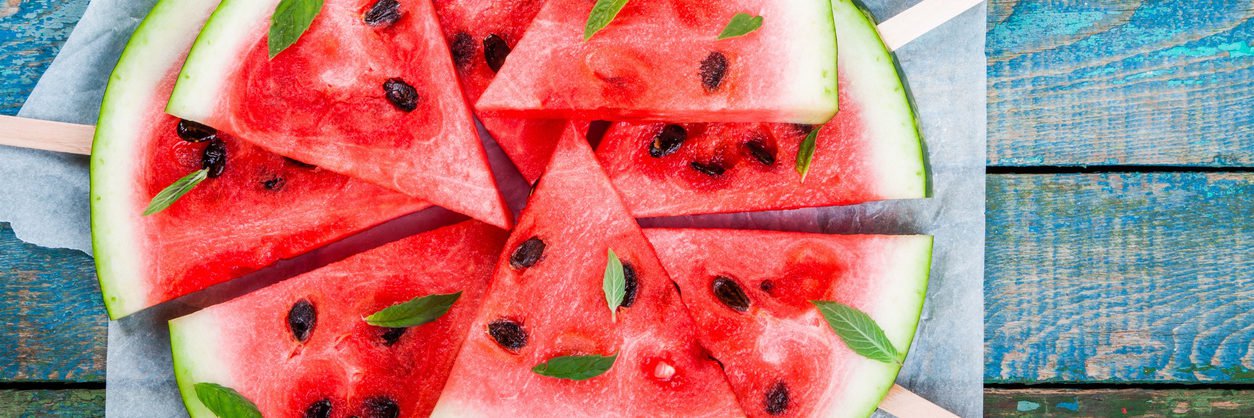
Label: Watermelon